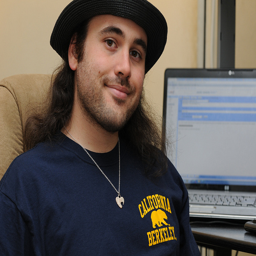
Smiling bearded man in hat sitting by a computer
A person that is smiling for a picture.
College Student wearing hat smiles towards the camera
A person wearing a blue shirt with yellow letters, a heart shaped necklace and a hat, sitting near a laptop computer.
A long haired man wearing a hat sits by a laptop.